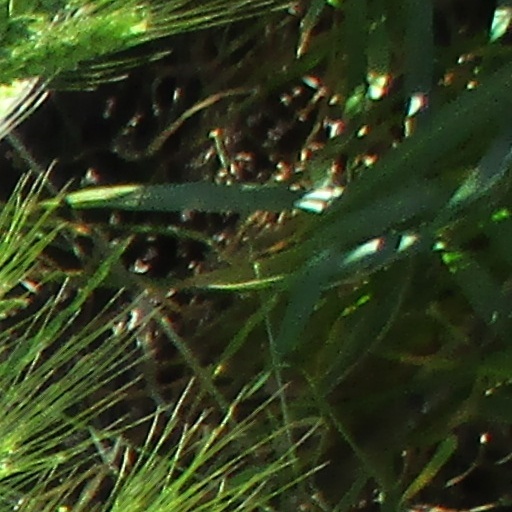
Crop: wheat